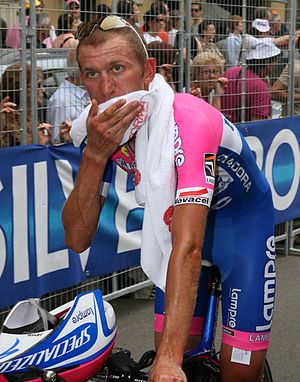
Sylwester Szmyd
Sylwester Szmyd er en polsk landevejscykelrytter. Han har cyklet siden han var 10 år, og blev professionel i 2001. Han har cyklet for sit nuværende hold Liquigas siden 2008.